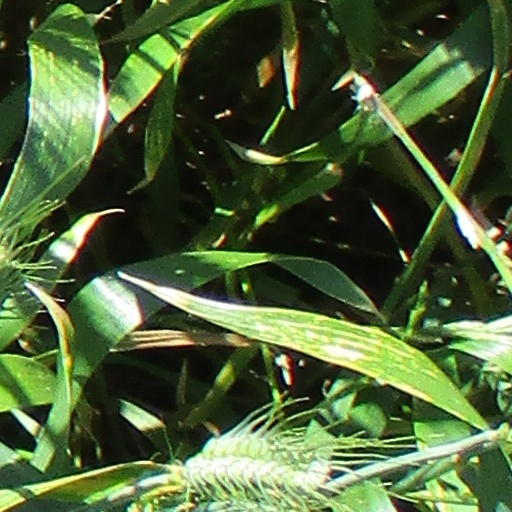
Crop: wheat